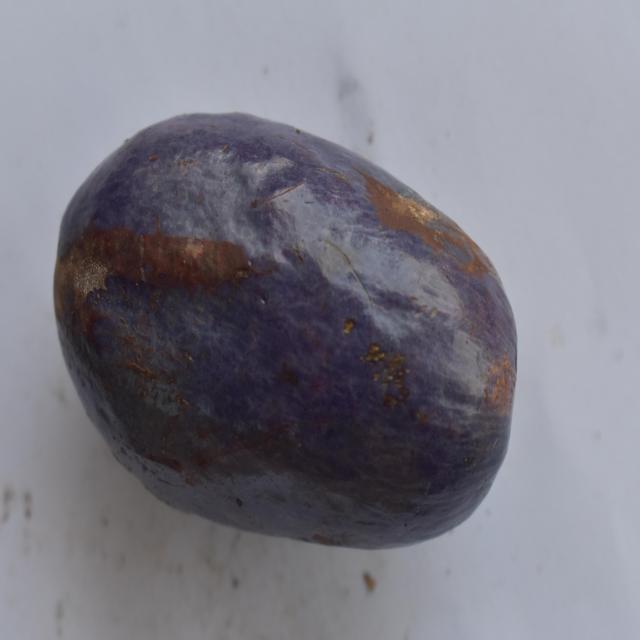
Plum grade: unaffected